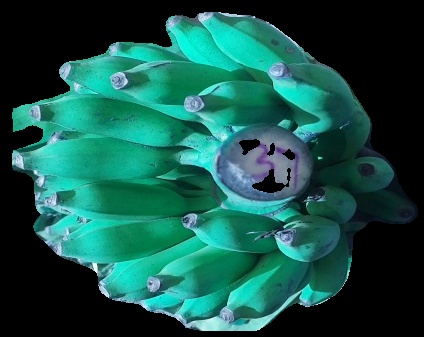
Variety: elakki-bale
Grade: grade3